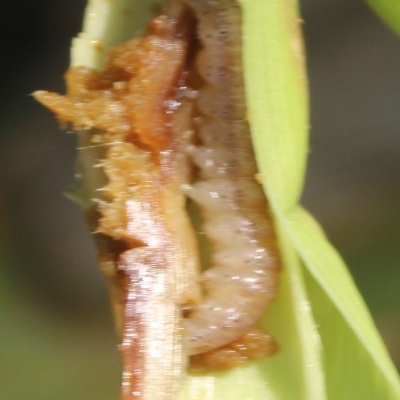
Crop: Maize
Condition: fall armyworm